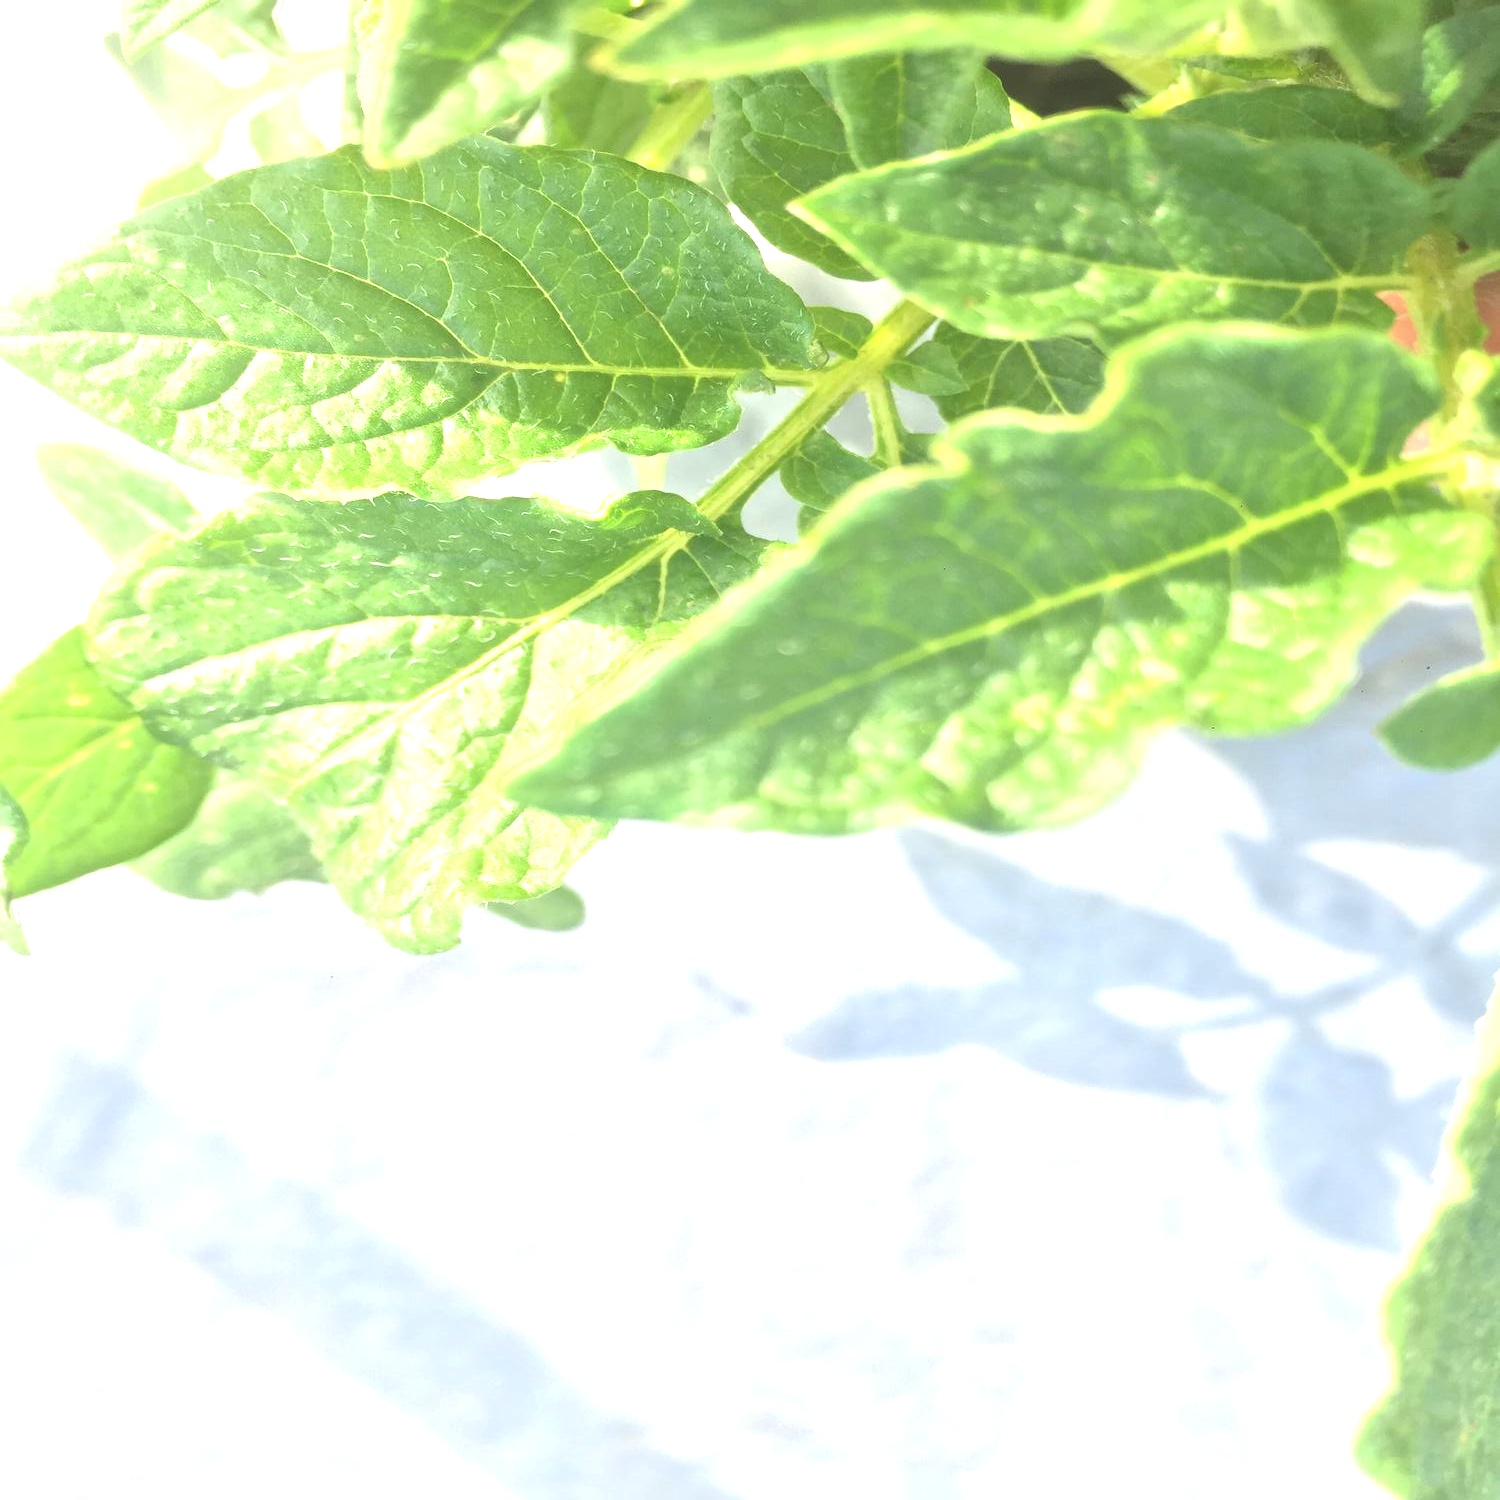
Etiqueta: Virus